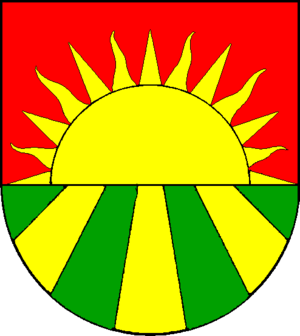
Ostenfeld (Rendsburg) est une municipalité allemande située dans le land du Schleswig-Holstein et dans l'arrondissement de Rendsburg-Eckernförde. En 2015, sa population est de 569 habitants.